Denis G. Lillie

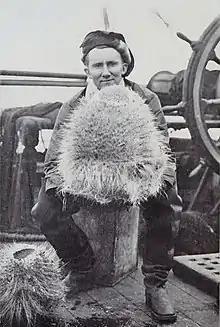

Denis Gascoigne Lillie (27 August 1884 – 13 May 1963) was a British biologist who participated in the "Terra Nova" Expedition (1910–1913) to the Antarctic. He collected numerous marine animals as well as plants and fossils–many of which were new to science–and published scientific papers on whales, fossils, and medicine. He received the Polar Medal along with other "Terra Nova" members in 1913. He was also a noted caricaturist who made cartoons of professors, colleagues, and friends: some of his caricatures are collected in the National Portrait Gallery. He worked as a government bacteriologist during World War I and then suffered a severe mental breakdown, spending three years at Bethlem Royal Hospital and never fully recovering. He is commemorated in the names of several marine organisms as well as Lillie Glacier in Antarctica.